Betsey Trotwood

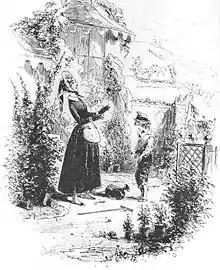
'I make myself known to my aunt' Illustration by Hablot Knight Browne

Betsey Trotwood is a fictional character from Charles Dickens' 1850 novel "David Copperfield".